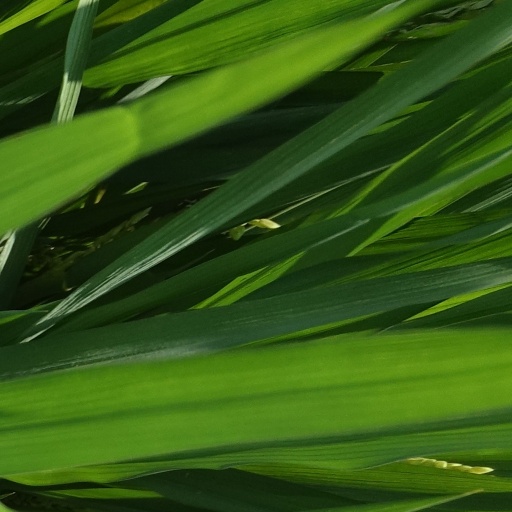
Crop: rice